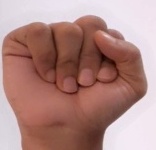
ASL sign: S